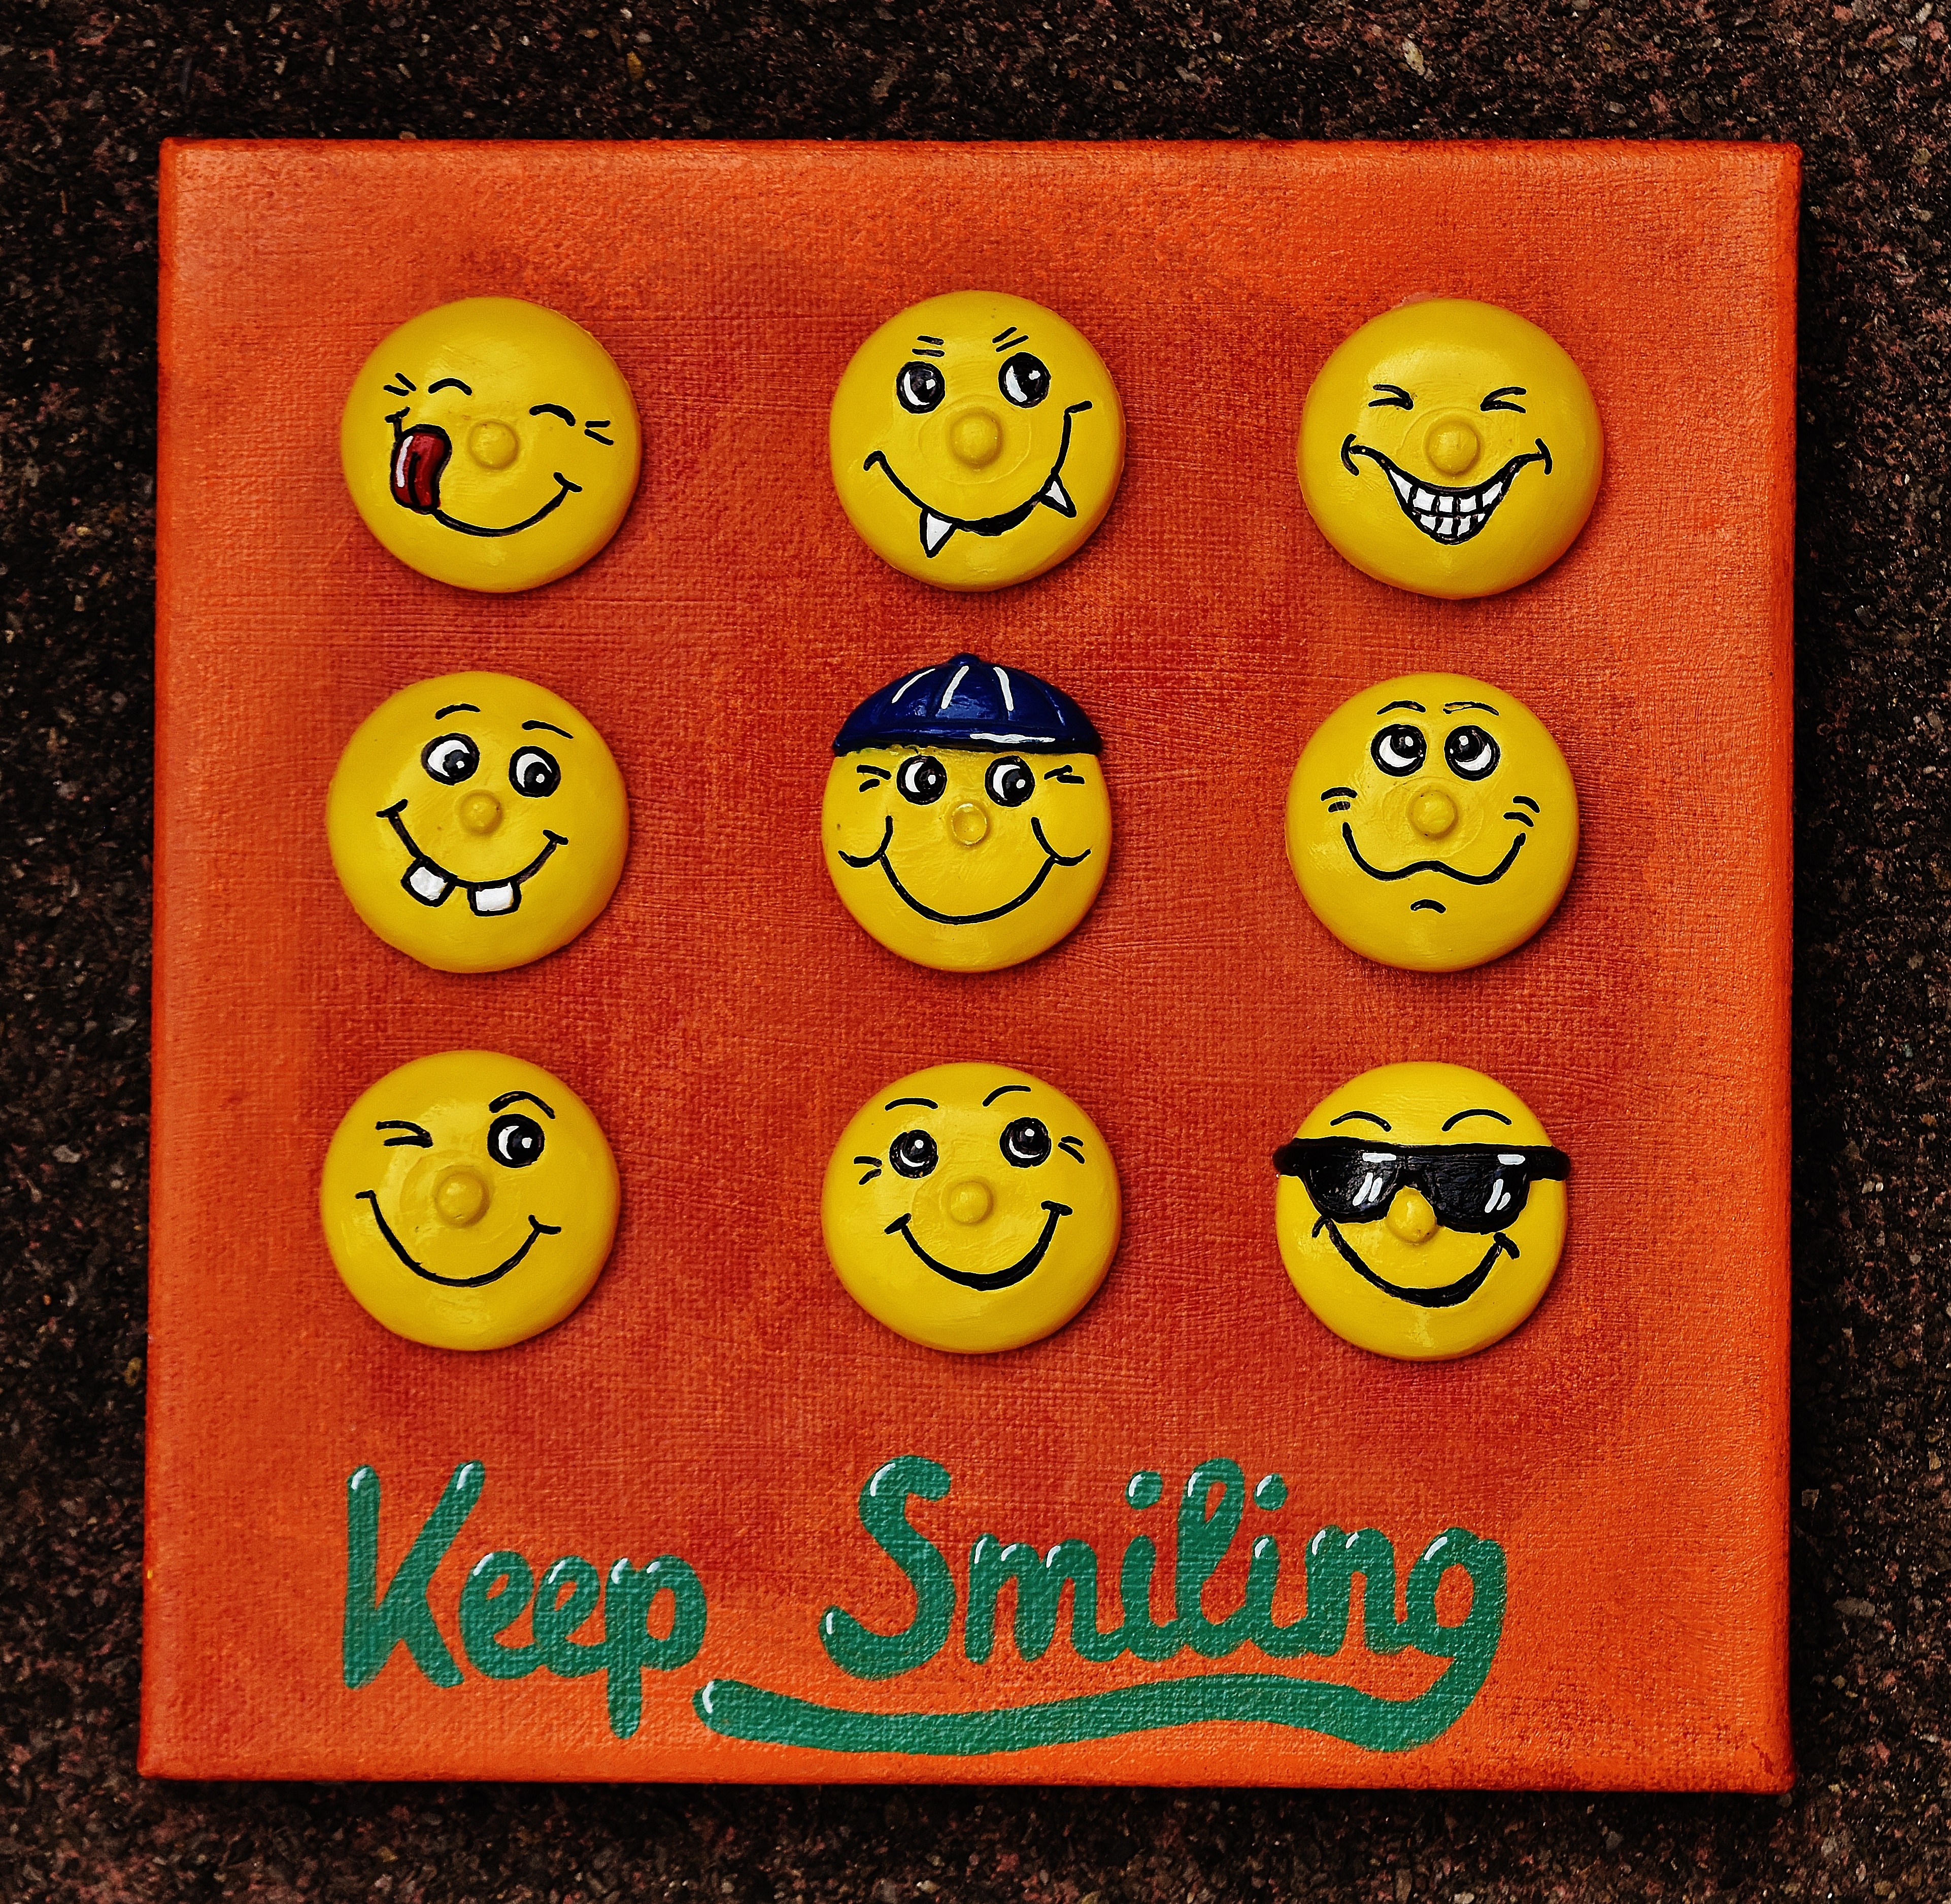
cute, yellow, homemade, smile, laugh, cheerful, font, face, happy, funny, joy, faces, icon, emotion, various, smiley, emoticon, hand labor, joy of life, smilies, lust for life, happy smile, yellow happy